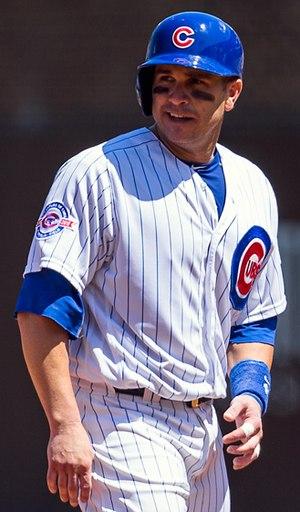
Miguel Angel Montero est un receveur des Nationals de Washington de la Ligue majeure de baseball.